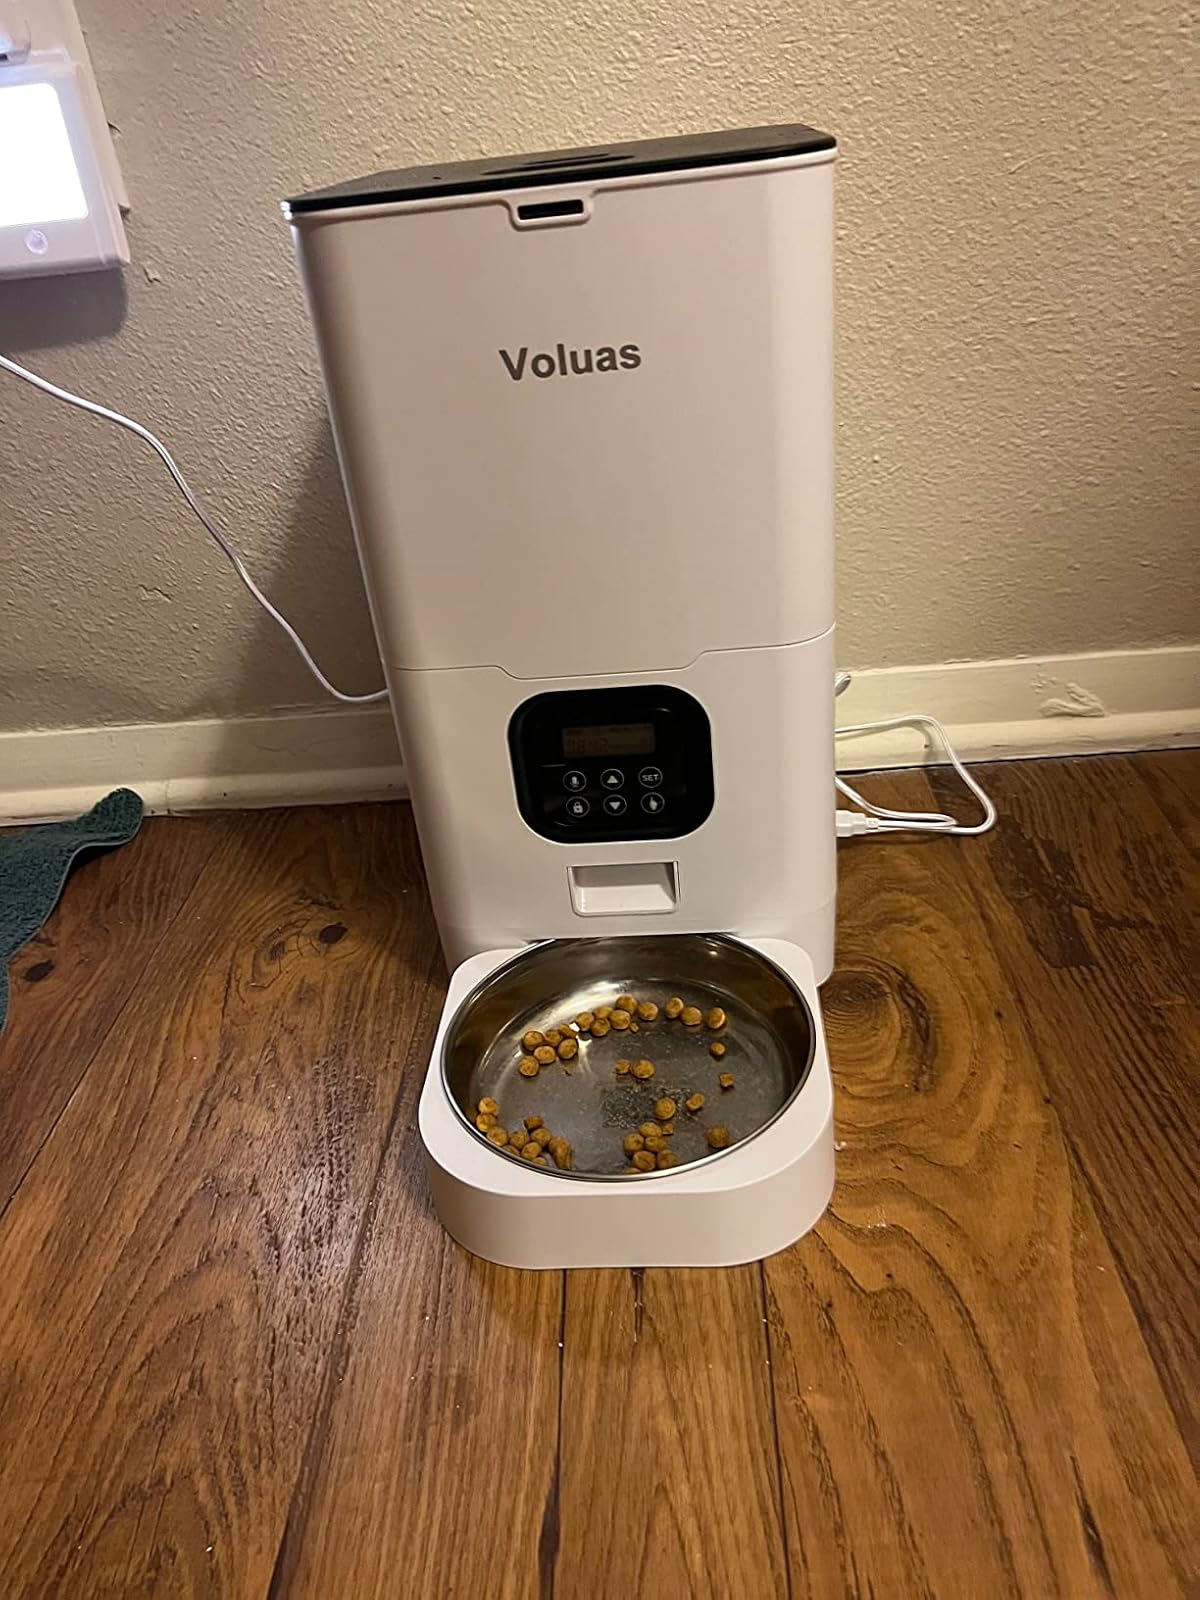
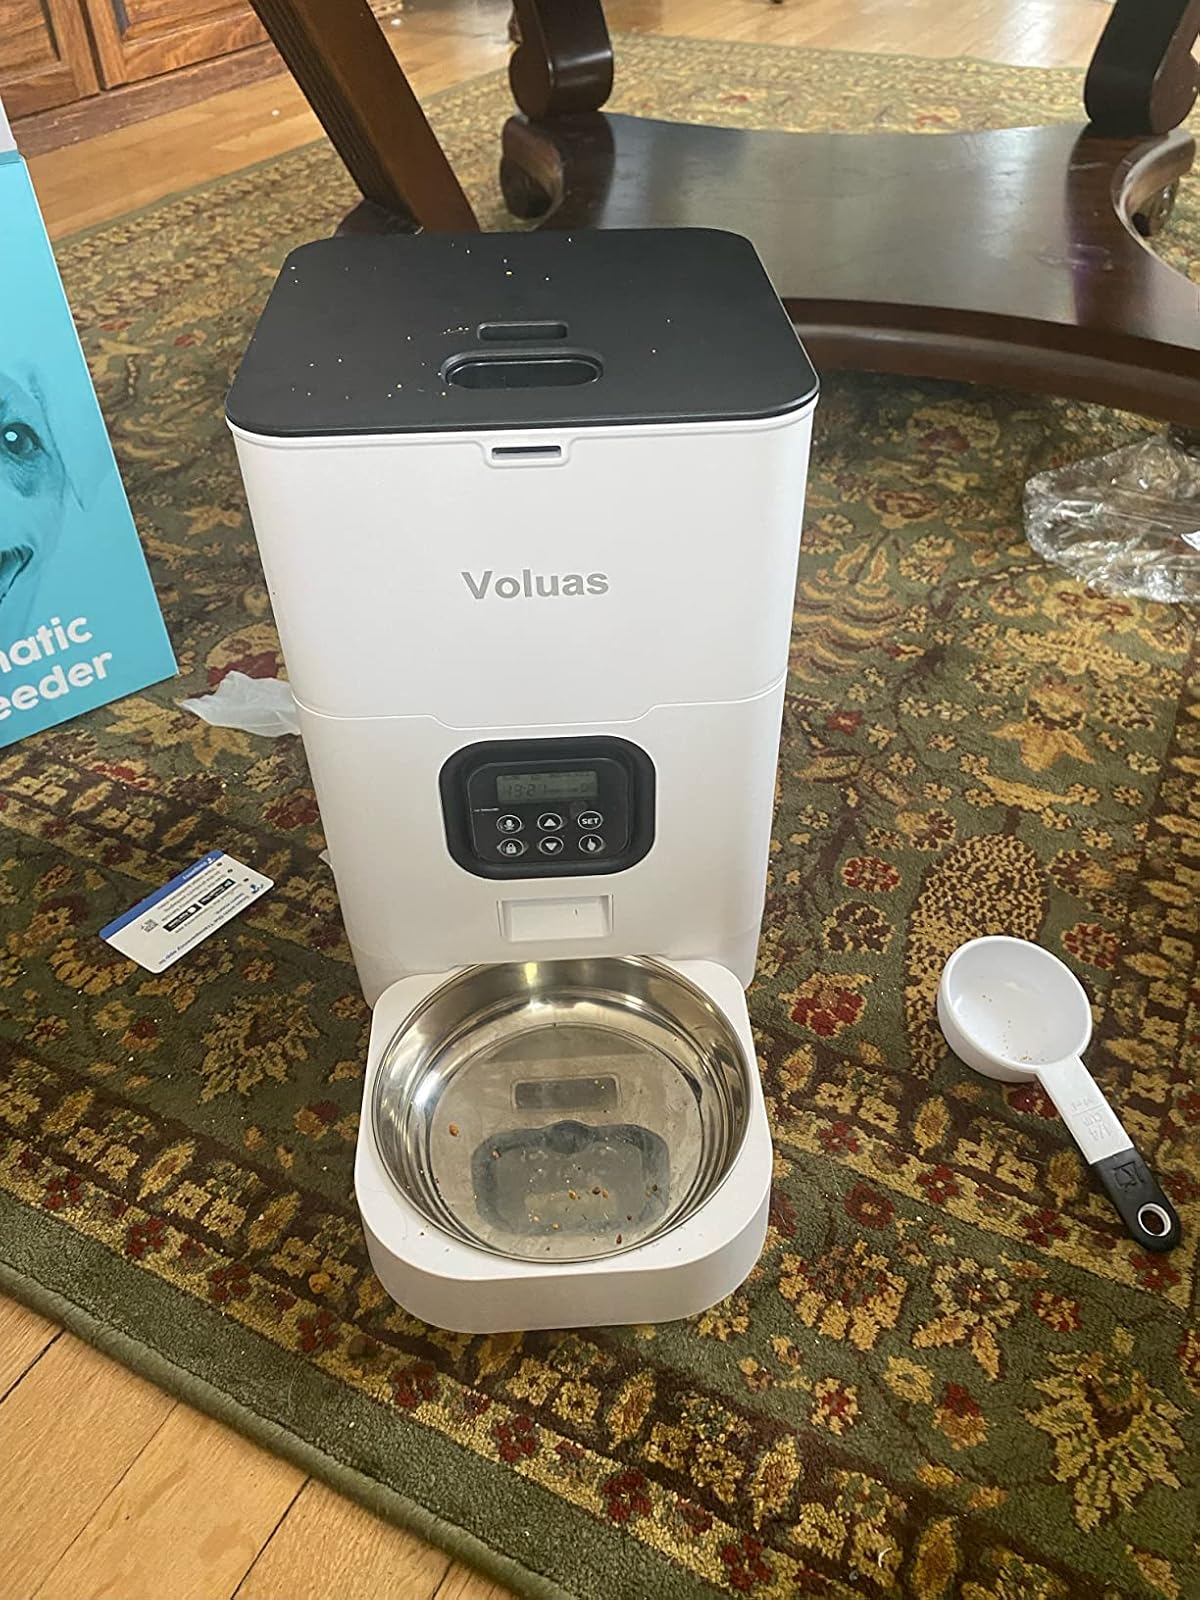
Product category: items_feeder
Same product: yes